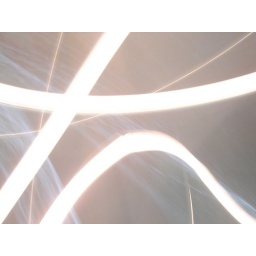
I like the curves in this one a lot. I did these with the desk lamp in my room on full blast.